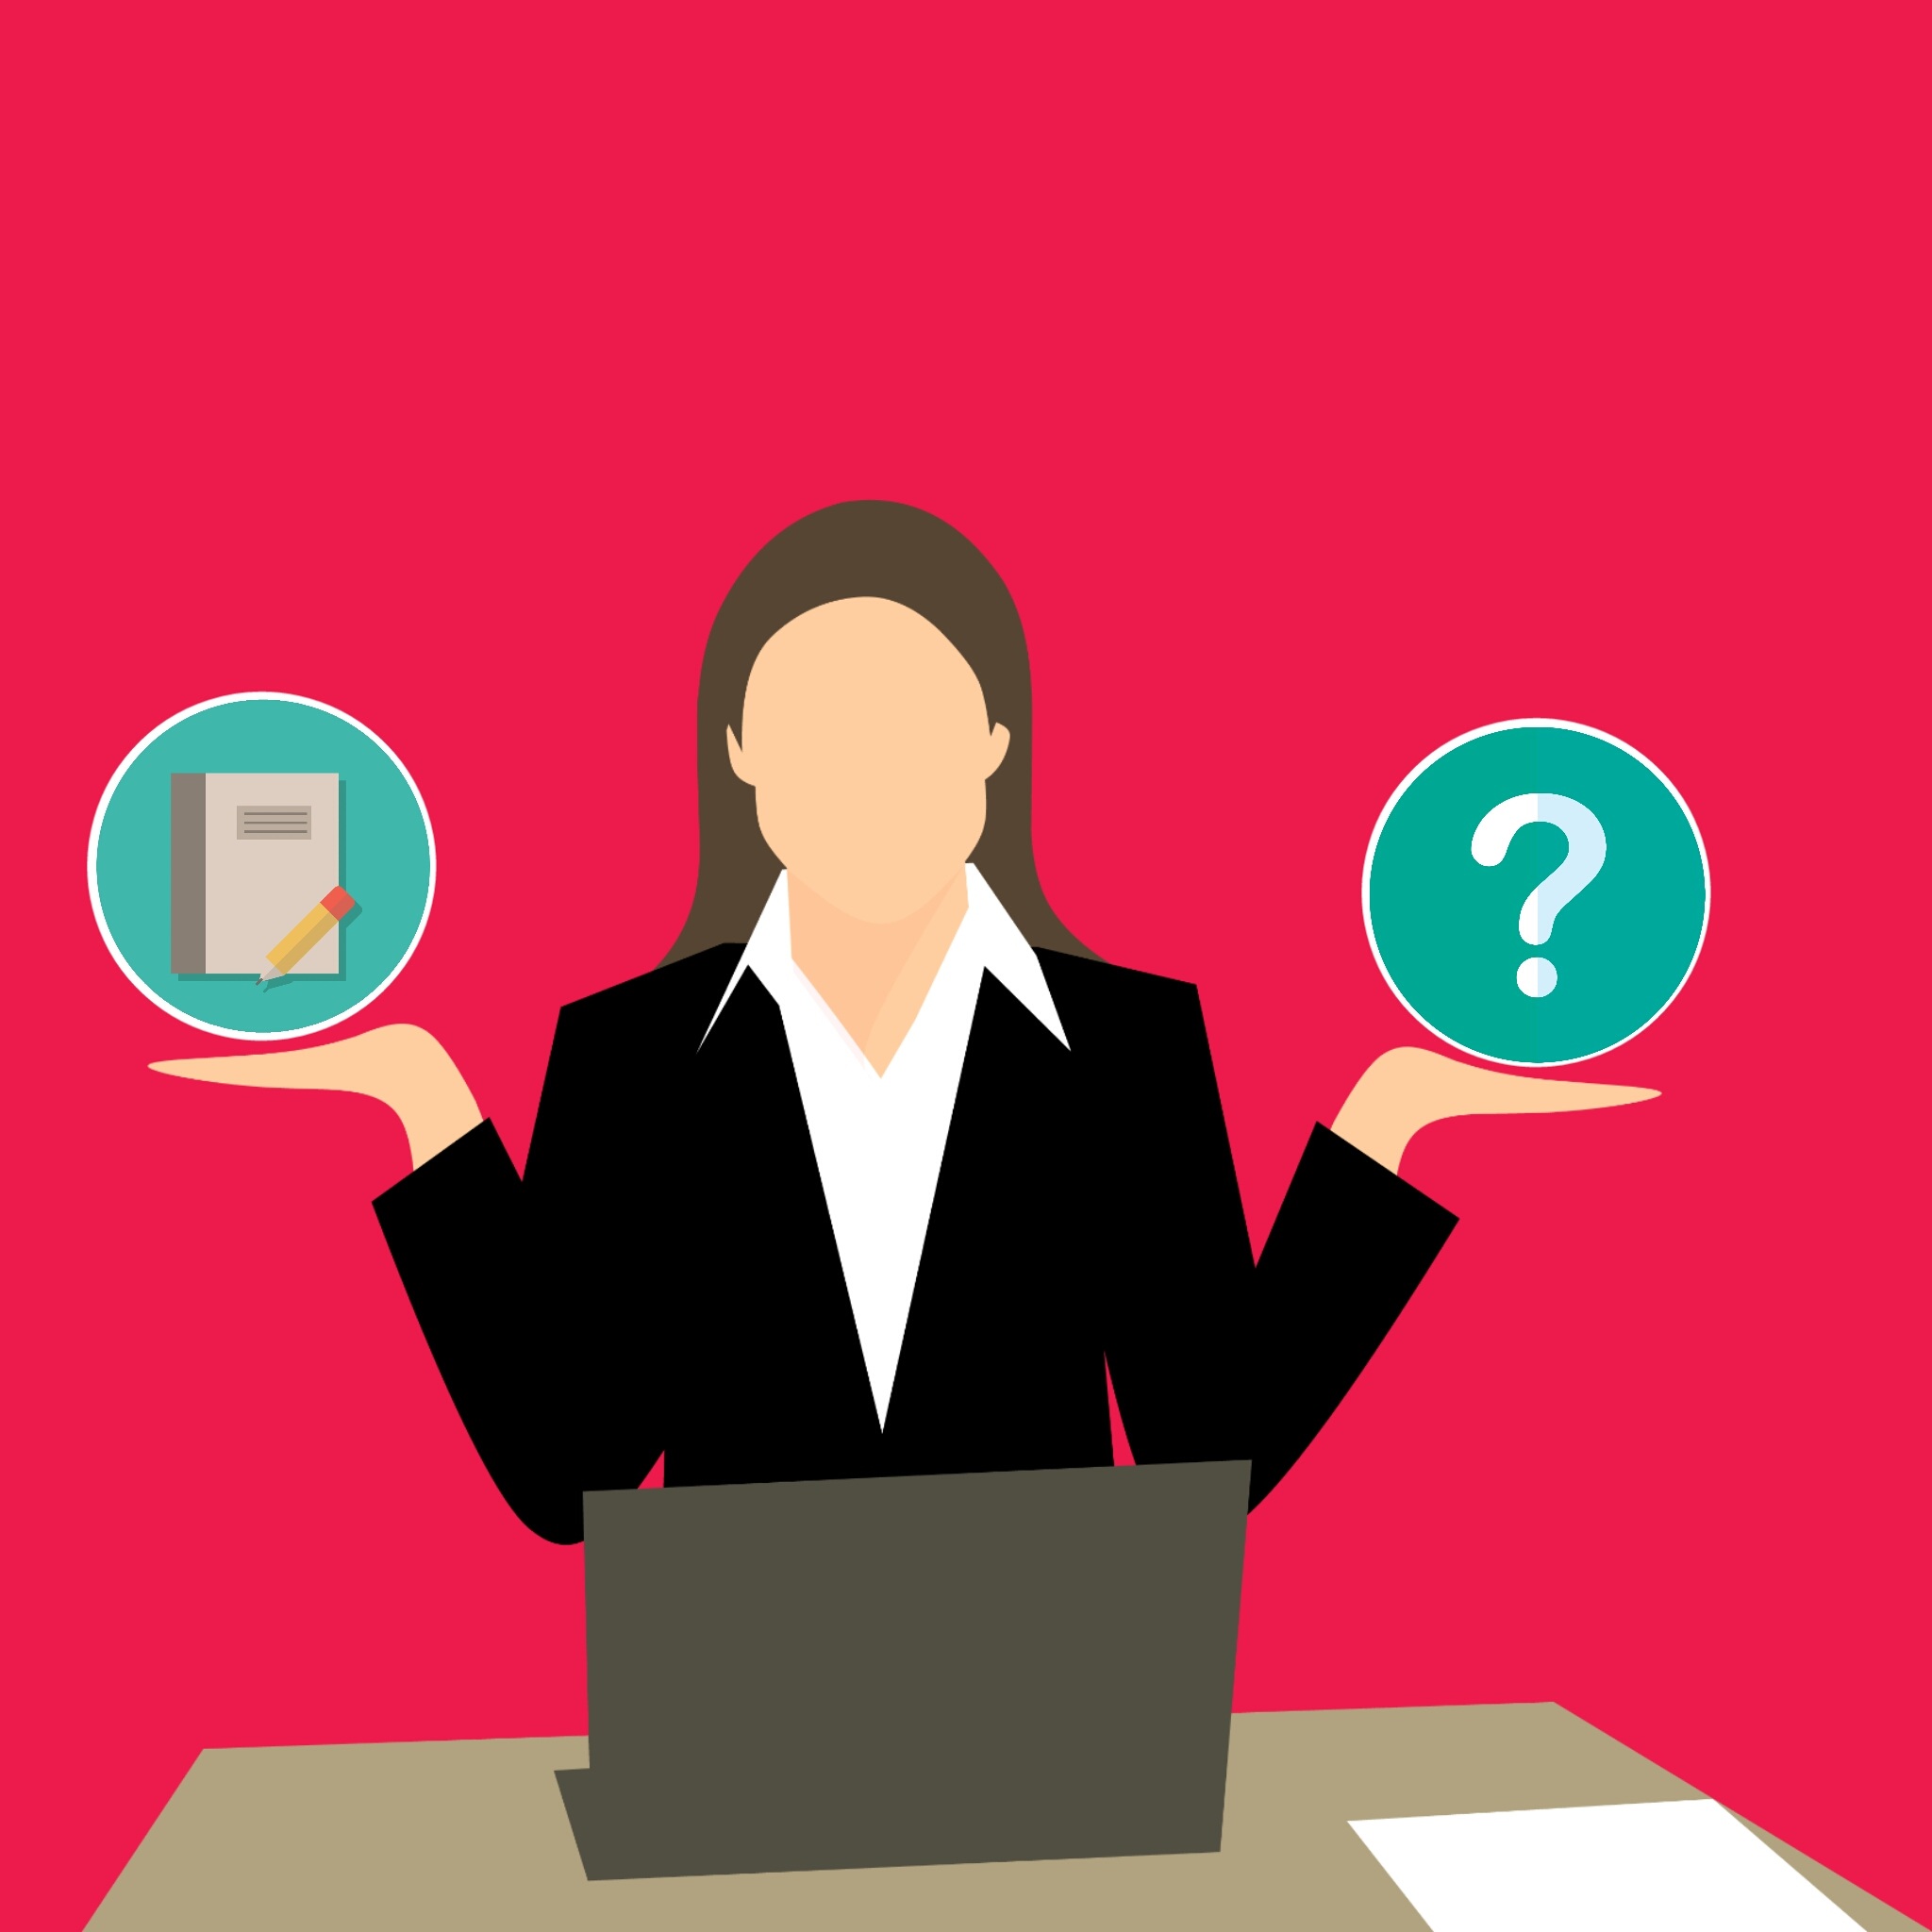
dictionary, reference book, learning, meaning, knowledge, text, education, information, learn, book, study, library, words, research, wisdom, reading, read, page, educate, intellectual, understanding, literacy, human behavior, public speaking, communication, conversation, business, smile, font, illustration, orator, fun, brand, job, organization, speaker